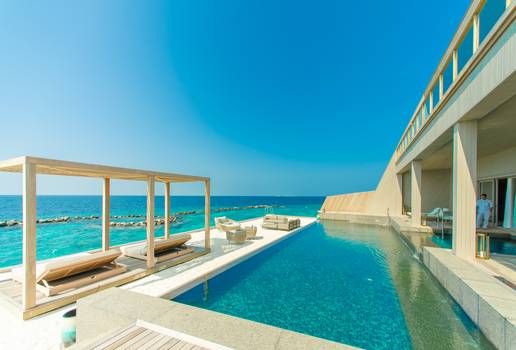
Label: No Watermark